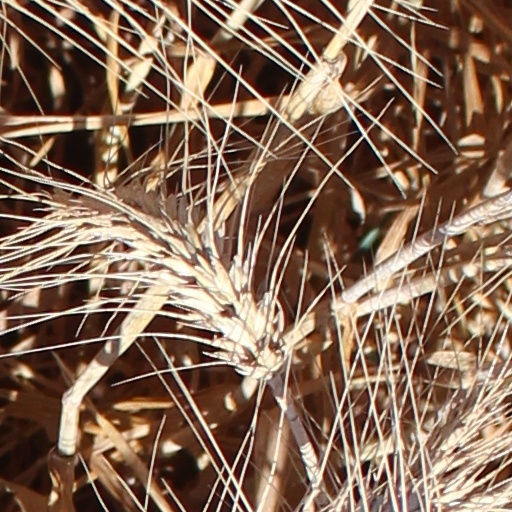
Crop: wheat